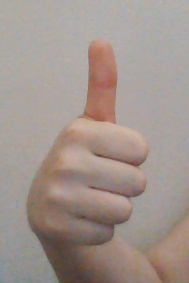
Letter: aleff